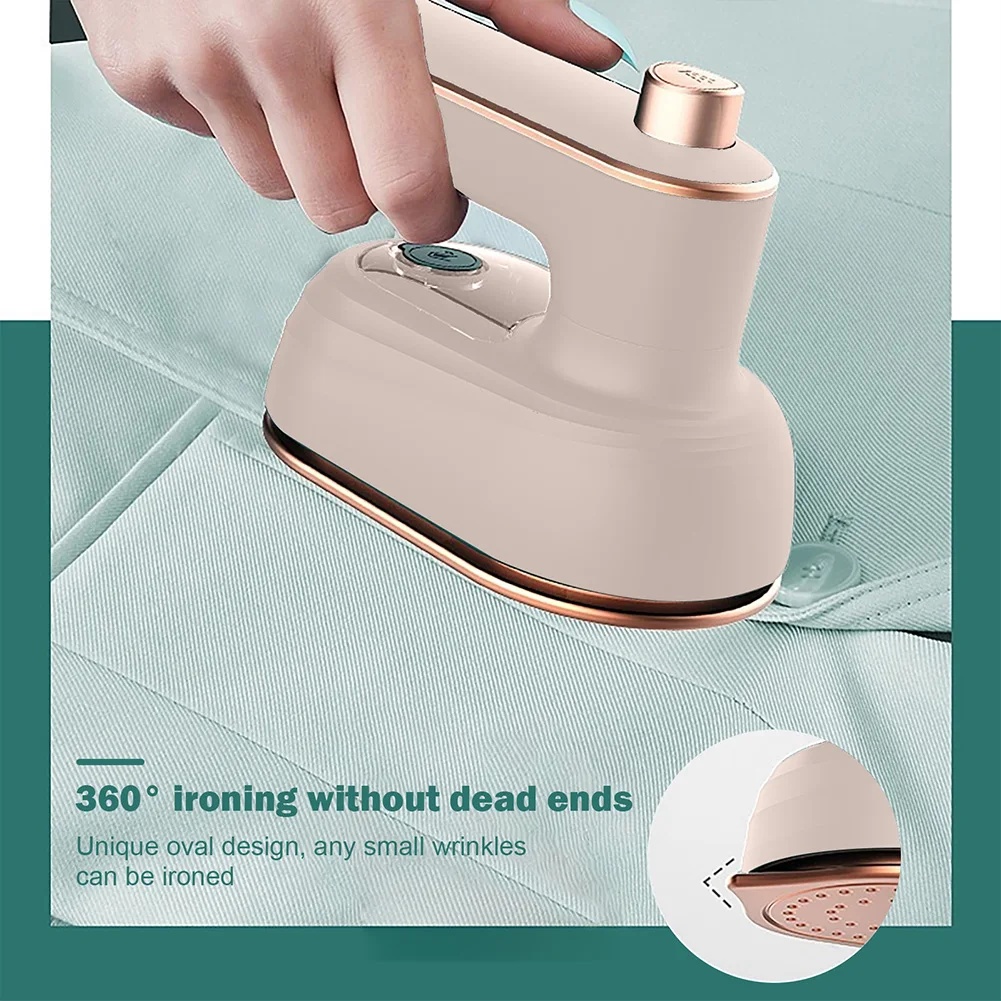
Professional Portable Mini Handheld Steam Iron
The Professional Portable Mini Handheld Steam Iron, is a powerful tool with 33w of power. It is designed to handle voltage ranging from 100V to 230V. It features a digital timer control for precise and efficient use. Its burst of steam function makes it a versatile choice for all your ironing needs. Unique Oval Design: Any tiny wrinkles can be ironed, 360 ironing without dead ends. Buttons, lapels, necklaces and other narrow areas can be ironed flexibly with exquisite details. Easy to Carry : The iron weighs only 360g , which is convenient to carry, and is very suitable for business travel and vacation. Energy Efficient: Our ironing machine is energy efficient and can be preheated quickly. Using ceramic workbench panel, it can easily iron and remove wrinkles. Dry and Wet Ironing: Rapid temperature rise in 30 seconds, one-button spraying, easy ironing of clothes, curtains, bedsheets, pillowcases, etc., especially suitable for vertical ironing of clothes (such as suits, etc.). Powerful Steam Ironing Efficiency: A few minutes a day, makes life more refined, removes wrinkles on clothes, shirts, curtains, bedsheets and other fabrics, and can be easily inserted into suitcases and backpacks, and easily carried anytime and anywhere.
Brand: GreenLifeHuman Emporium
Category: Home & Garden > Household Appliances > Laundry Appliances > Steam Presses